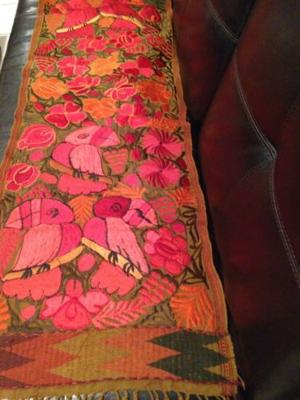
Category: table